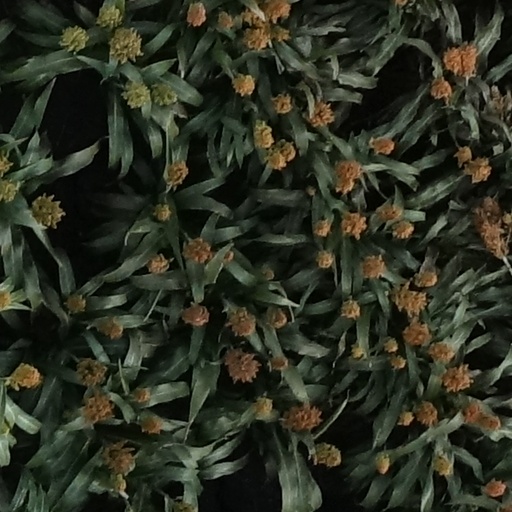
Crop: sorghum